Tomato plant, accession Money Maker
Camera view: tilt-top (135 deg); turntable rotation: 30 degrees
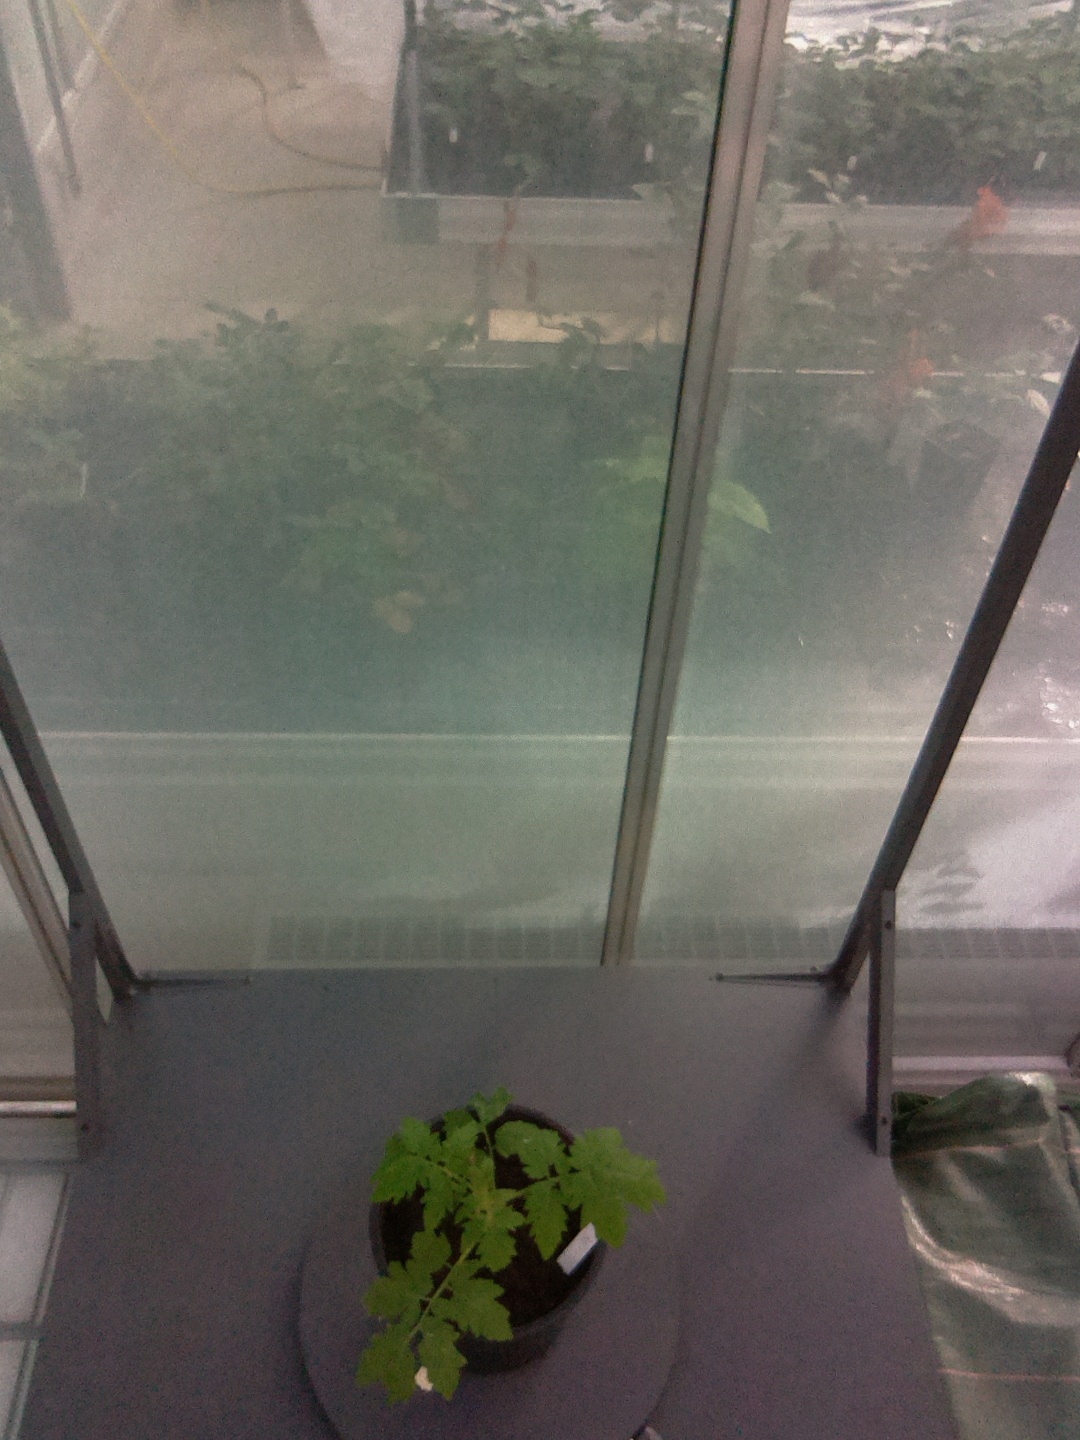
BBCH growth stage 13: 6 of true leaves visible